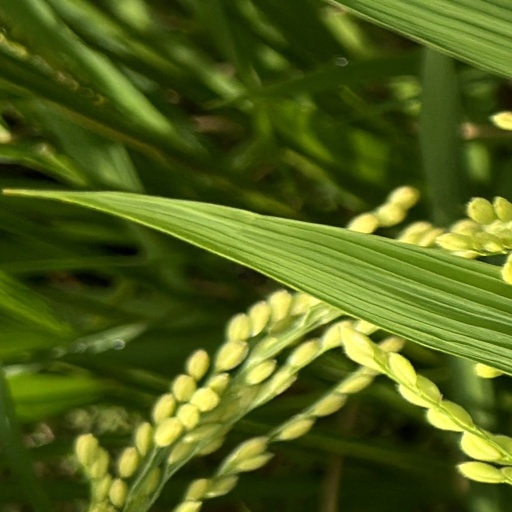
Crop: rice